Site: brandenburg
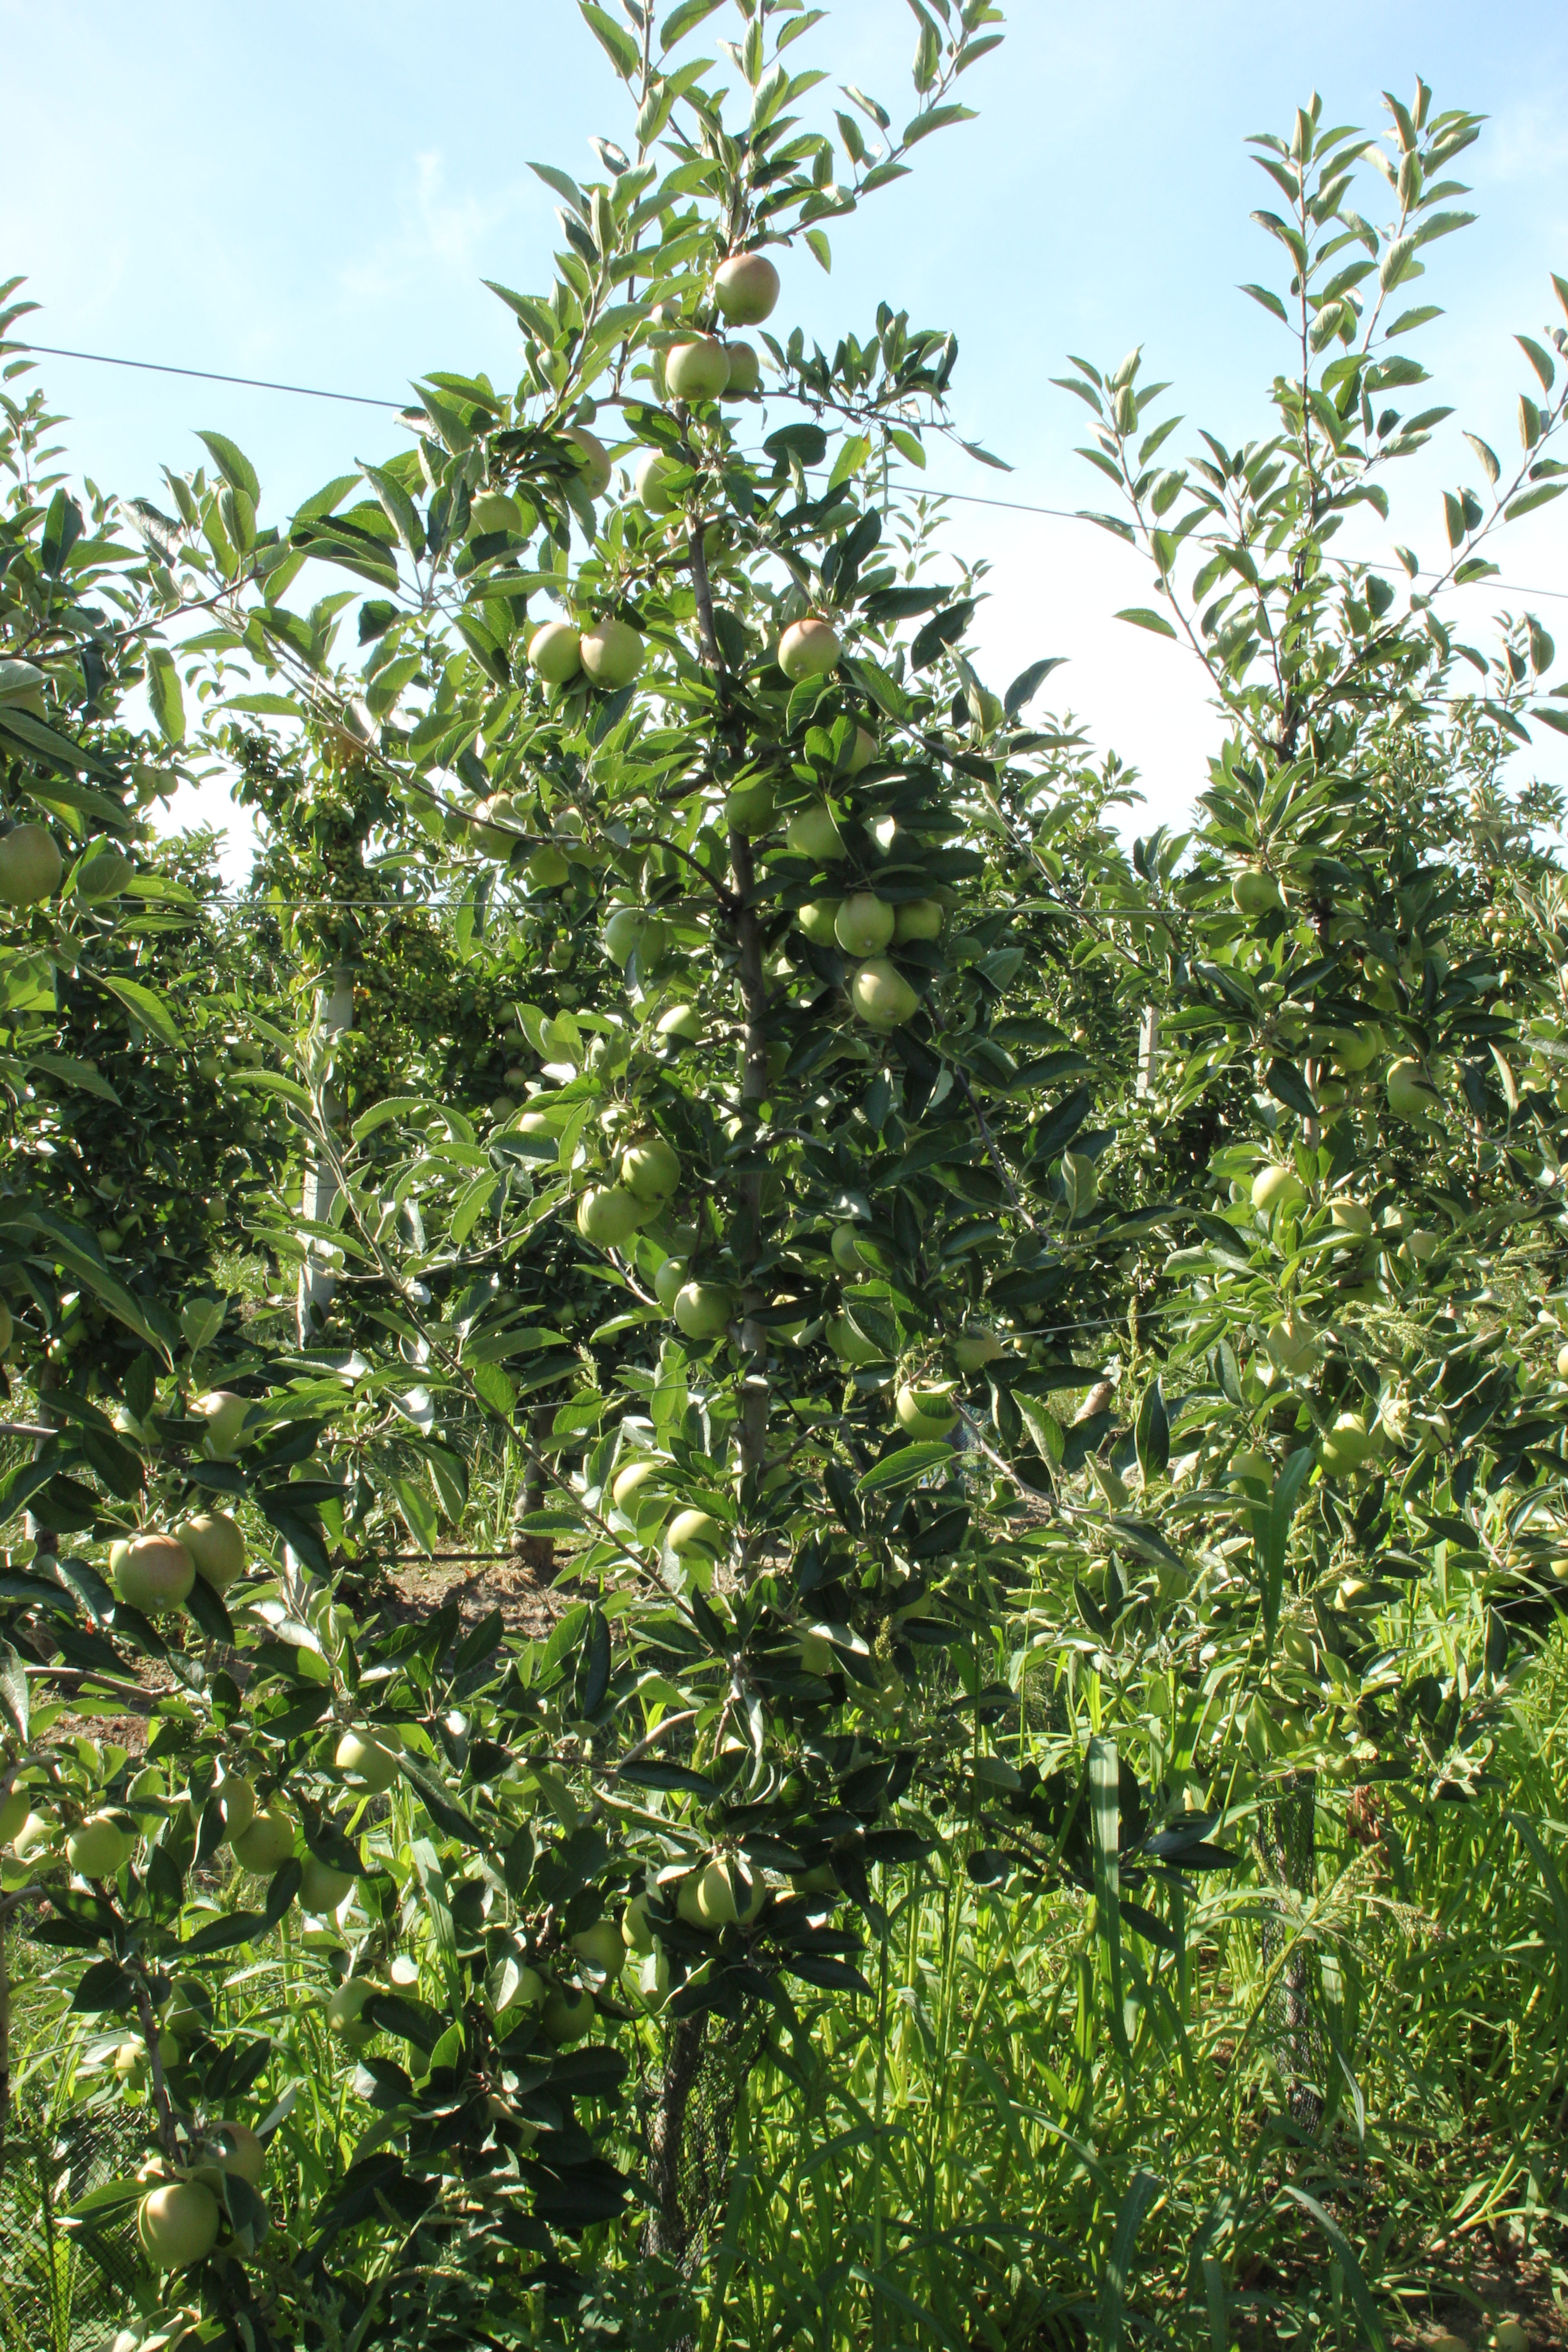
Growth stage (BBCH 77): Development of fruit